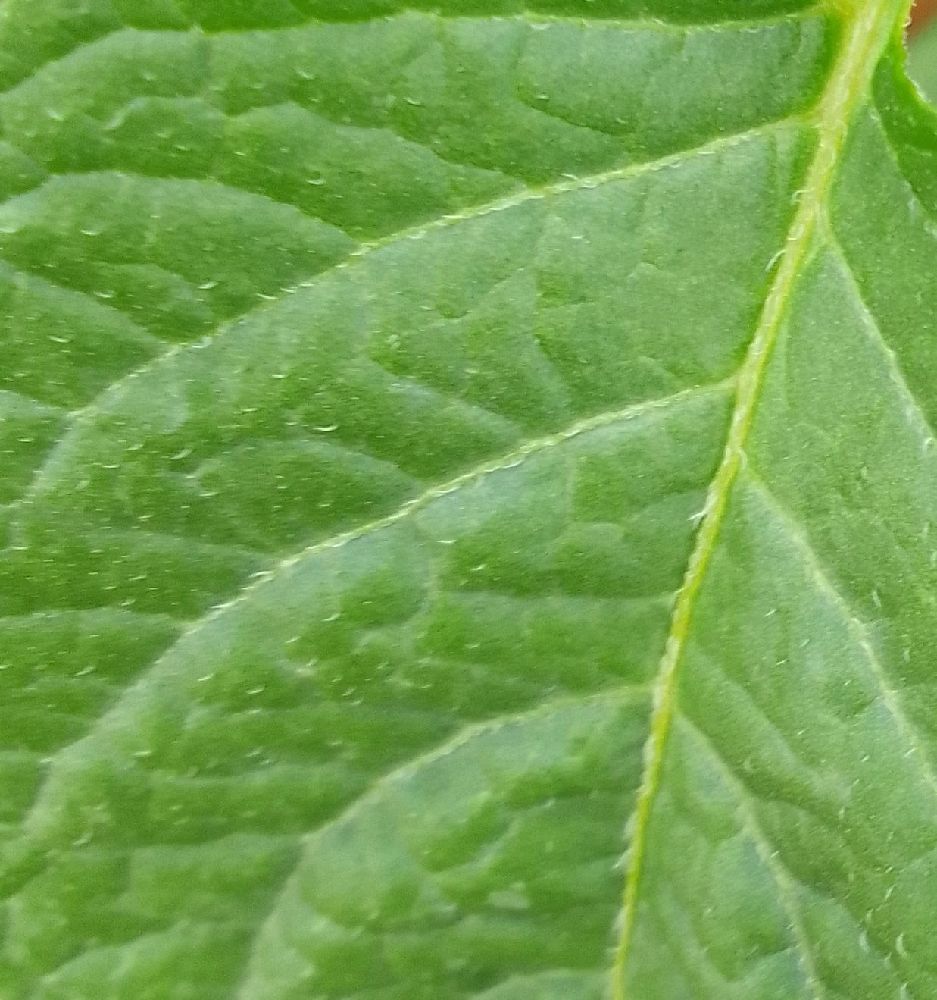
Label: Healthy